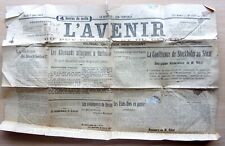
Label: paper